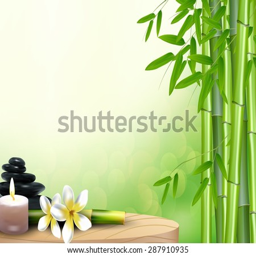
bamboo , stone , flowers and wax background on the table